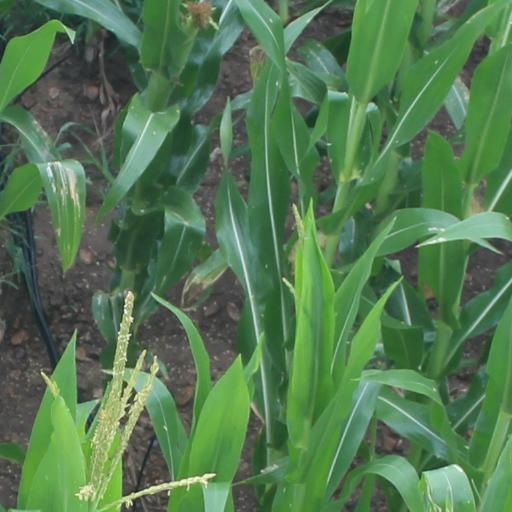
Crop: maize; corn